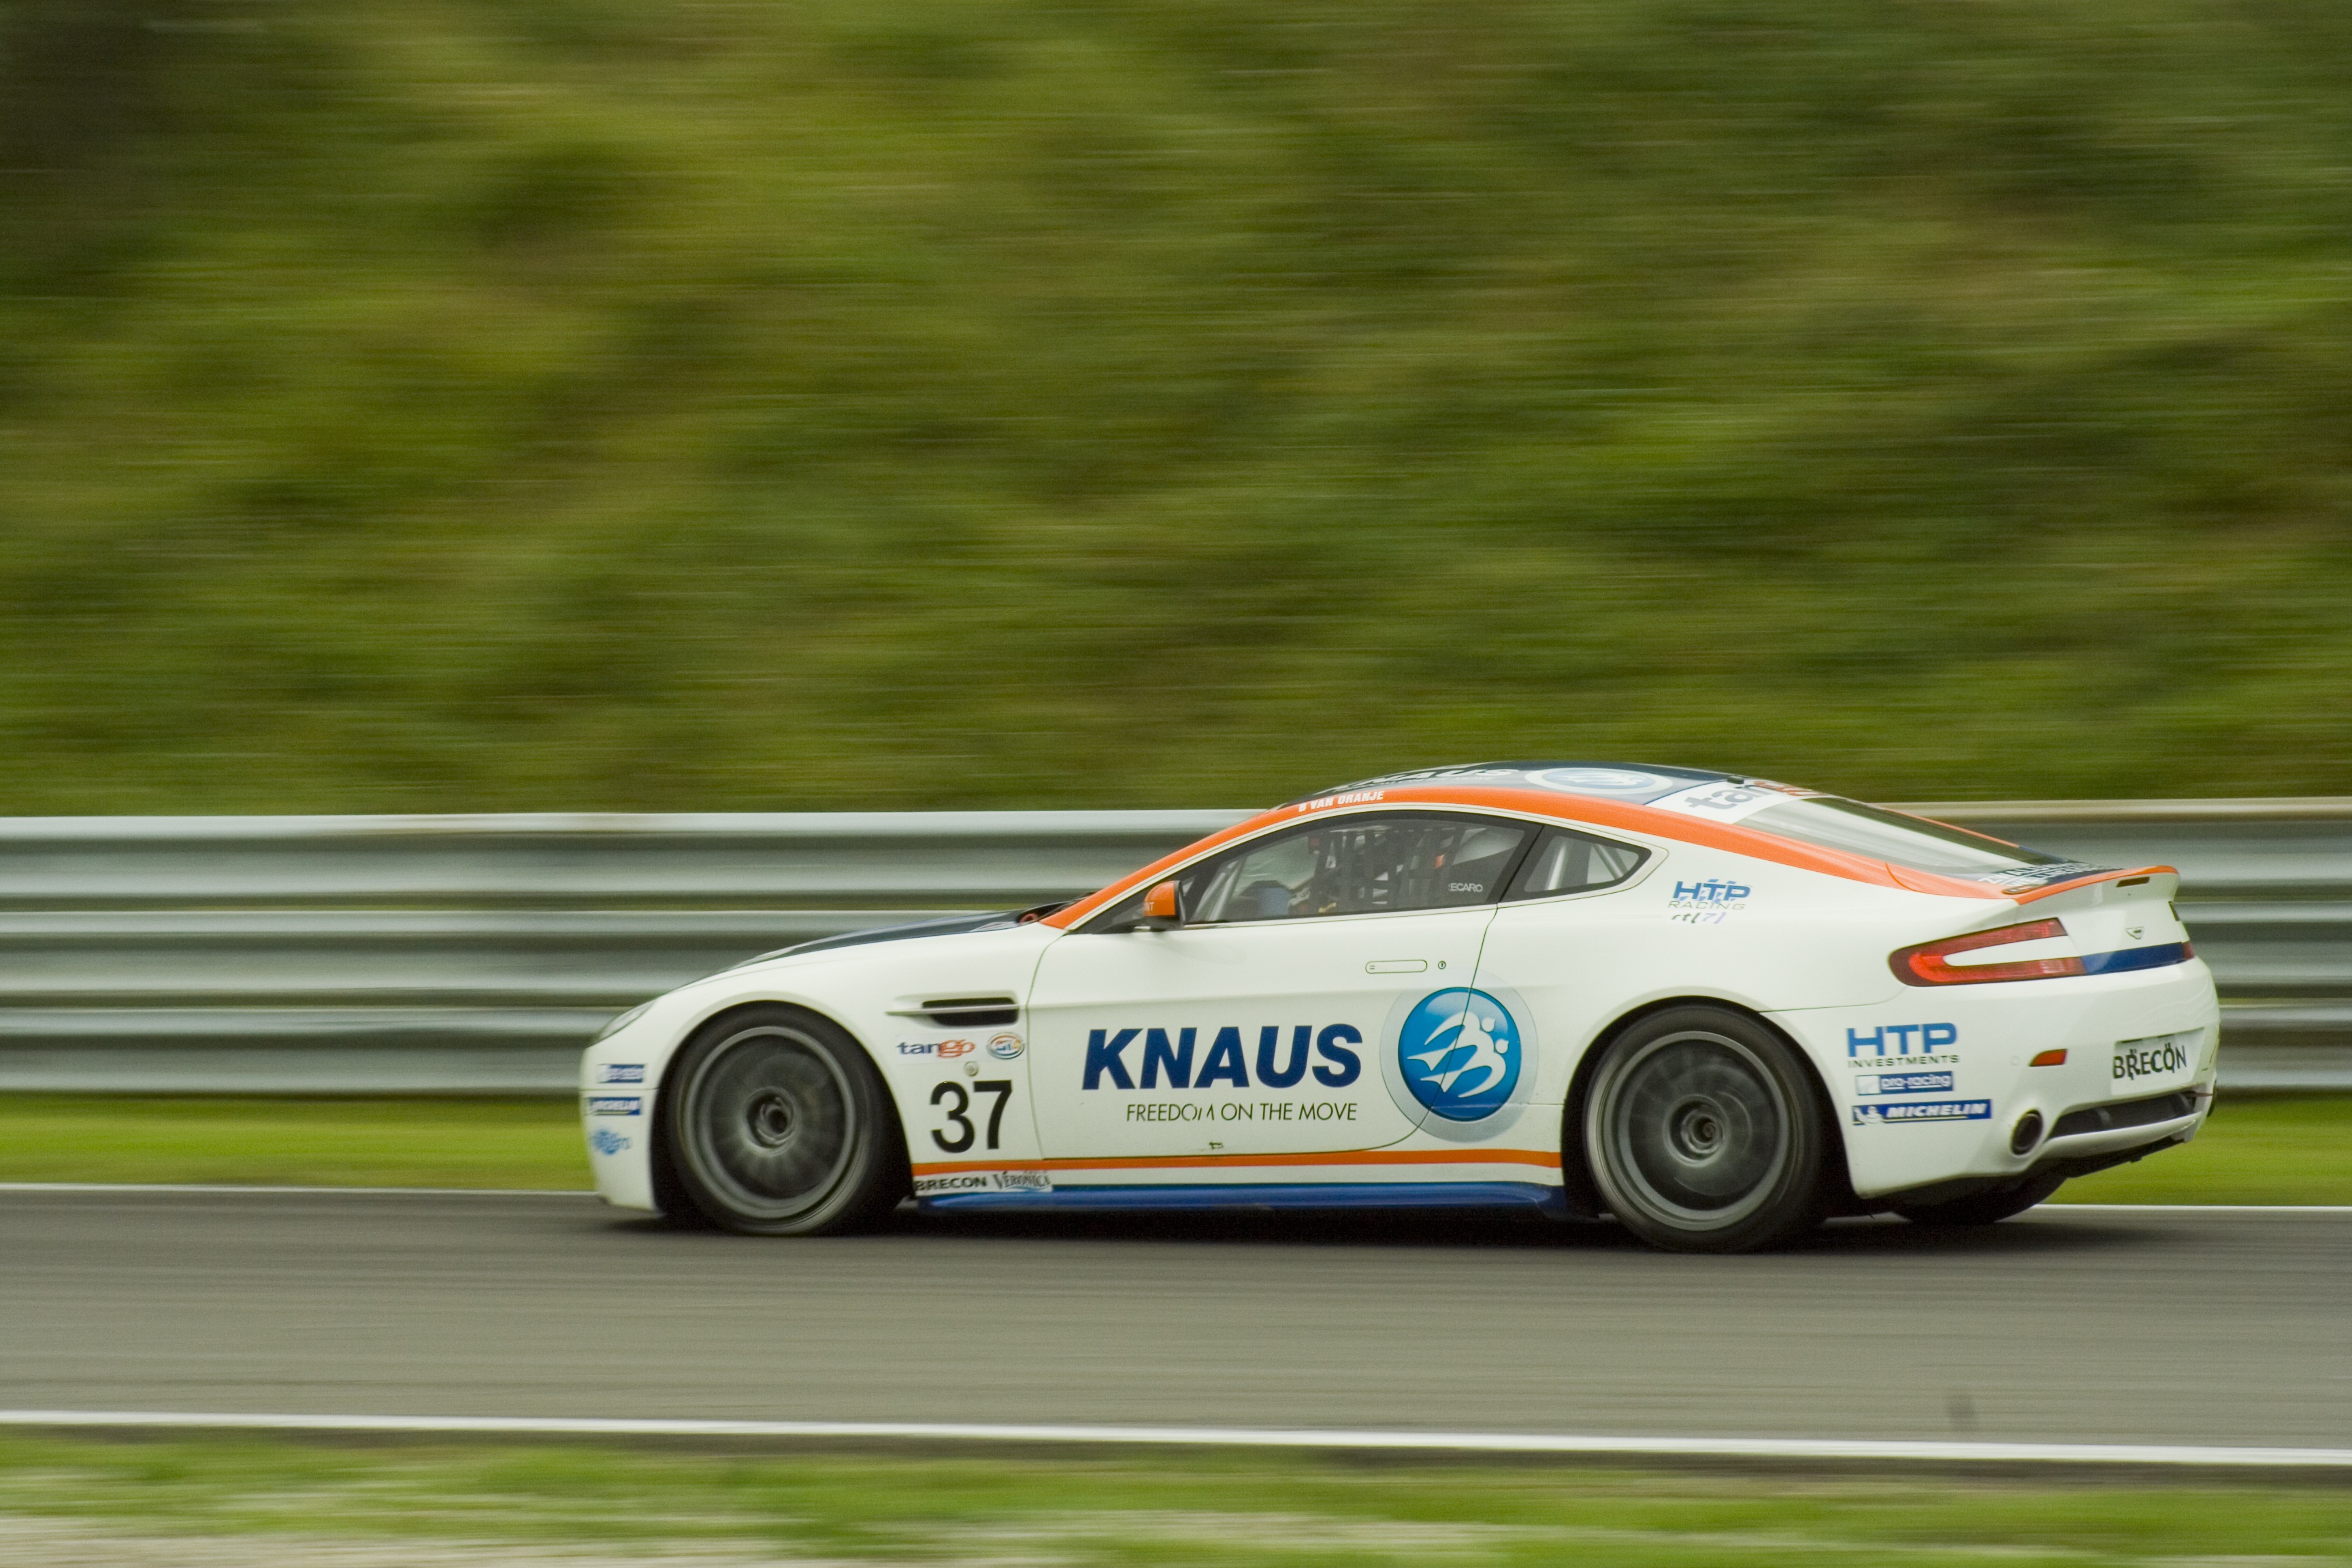
track, car, wheel, driving, vehicle, speed, circle, sports car, muscle car, supercar, racing, race track, bmw, motorsport, land vehicle, auto racing, automobile make, automotive design, luxury vehicle, performance car, aston martin v8 vantage 2005